Emerentia von Düben

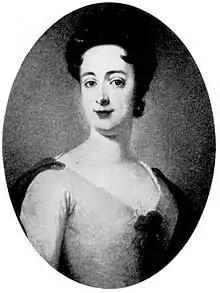

Emerentia von Düben (24 May 1669 – 22 March 1743) also called Menza, was a Swedish lady-in-waiting, the favourite of Ulrika Eleonora, Queen of Sweden. She was known for her influence over Ulrika Eleonora.